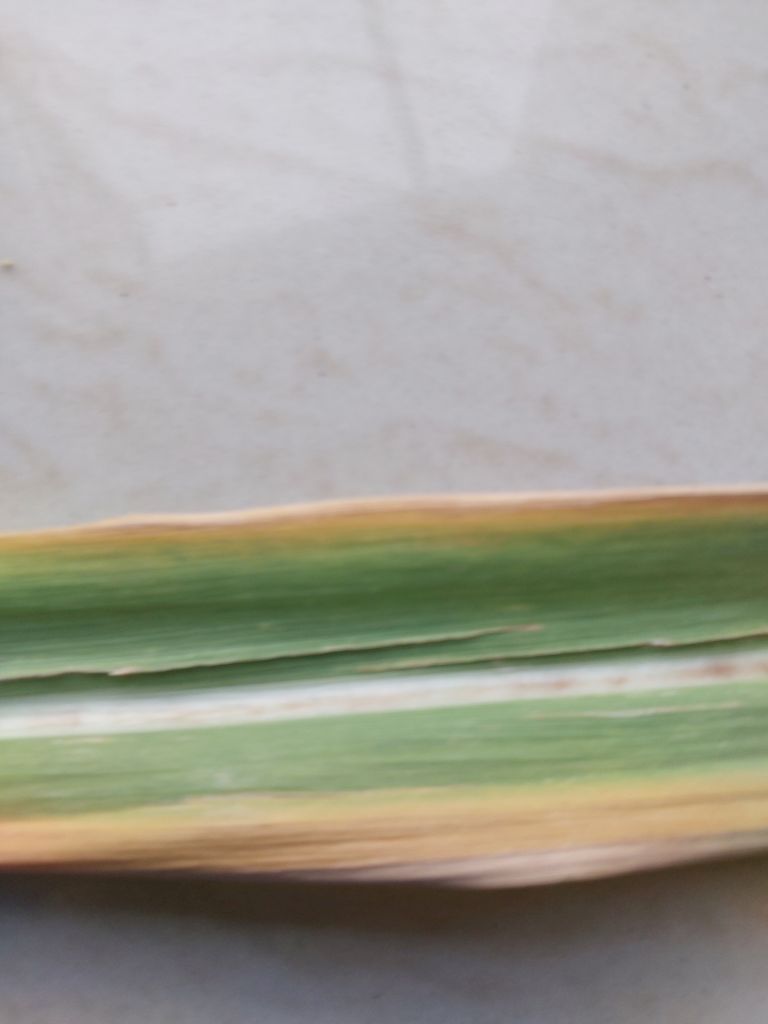
Label: Brown Spot